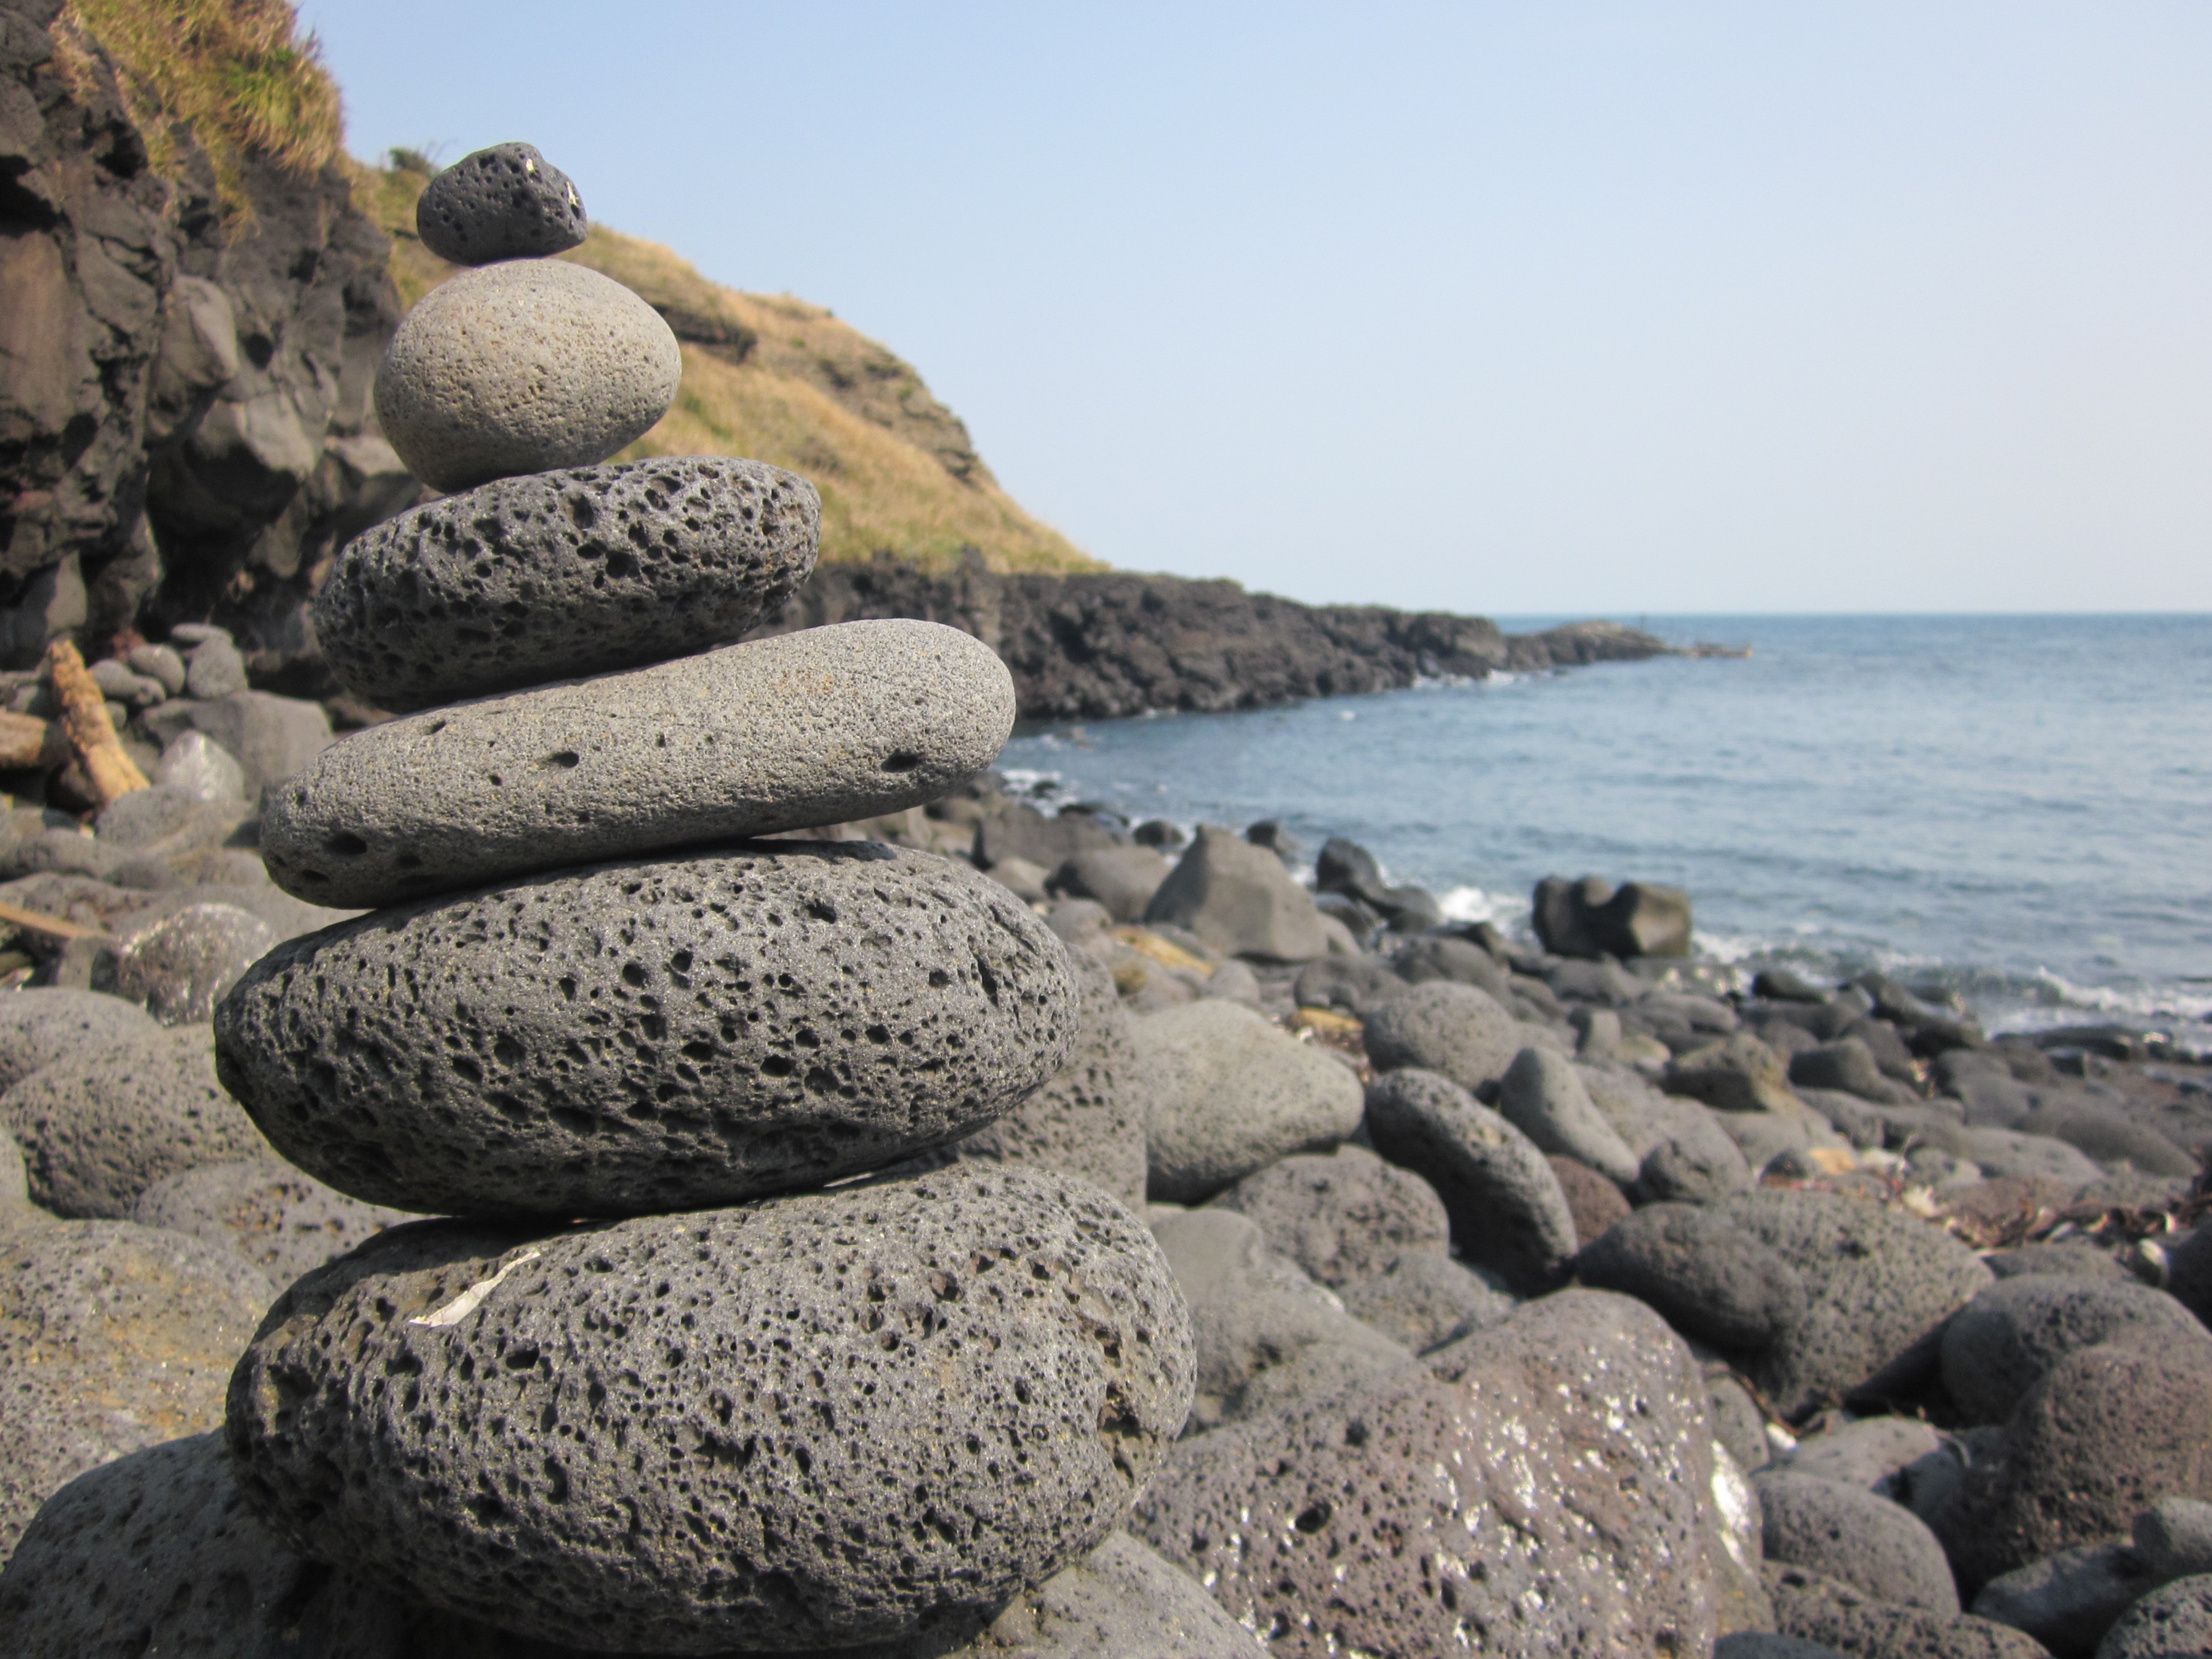
jeju island, udo, granite, stone tower, sea, sky, jeju, nature, landscape, jeju sea, travel, korea, scenery, blue sea, beach, rock